Attack on Sydney Harbour

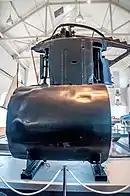
Submarine M-21 Conning Tower on display at the Royal Australian Navy Heritage Centre, Sydney

The Allies located and recovered "M-21" on 3 June and "M-14" on 8 June. Although both were damaged during the attack, it was possible to assemble a complete submarine from the two vessels. The centre section of the rebuilt submarine was mounted on a trailer and taken on a tour throughout southern New South Wales, Victoria, and western South Australia. The purpose of the tour was twofold; it allowed Australians to see a Japanese midget submarine up close, and was used to raise A£28,000 for the Naval Relief Fund and other charities. The submarine arrived at the Australian War Memorial in Canberra on 28 April 1943, flying the White Ensign and a paying-off pennant. The submarine was originally displayed outside the museum in three separate pieces, but was moved inside in the 1980s due to heavy vandalism; on one occasion in 1966, a group of university students painted it bright yellow in response to The Beatles' song "Yellow Submarine." The composite submarine was restored and remains on display inside the Memorial as part of a permanent exhibition on the attack, next to the recovered wheelhouse of HMAS "Kuttabul".' The conning tower from "M-21" is on display at the Royal Australian Navy Heritage Centre on Garden Island. Leftover material from "M-21" was melted down and made into souvenirs following the construction of the combined vessel.